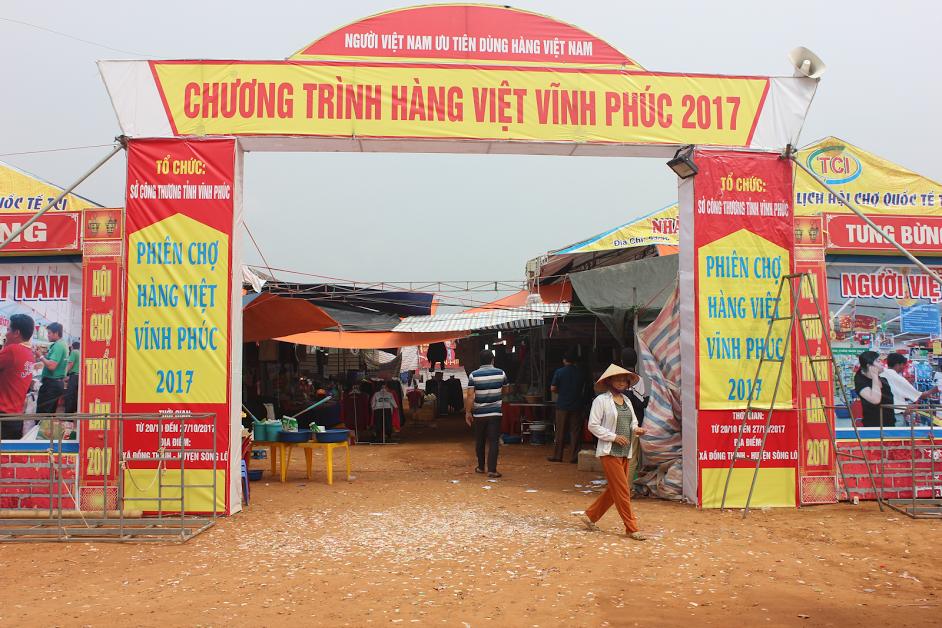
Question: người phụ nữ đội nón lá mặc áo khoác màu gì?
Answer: bà ấy mặc áo khoác màu trắng